Medium Atomic Demolition Munition

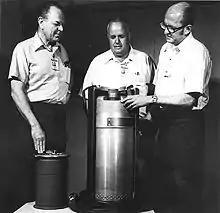
Scientists look at a Medium Atomic Demolition Munition. Cutaway casing with warhead inside, code-decoder / firing unit is at left.

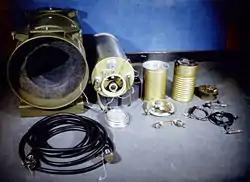
Internal components of the MADM setup. From left to right: packing container, W45 warhead, code-decoder unit, firing unit.

Medium Atomic Demolition Munition (MADM) was a tactical nuclear weapon developed by the United States during the Cold War. It was an atomic demolition munition (ADM), a combat engineering device for demolition of structures and for battlefield shaping. The device contained a W45 warhead with an estimated yield of . Each MADM weighed in its transportation container. They were deployed between 1962 and 1986.